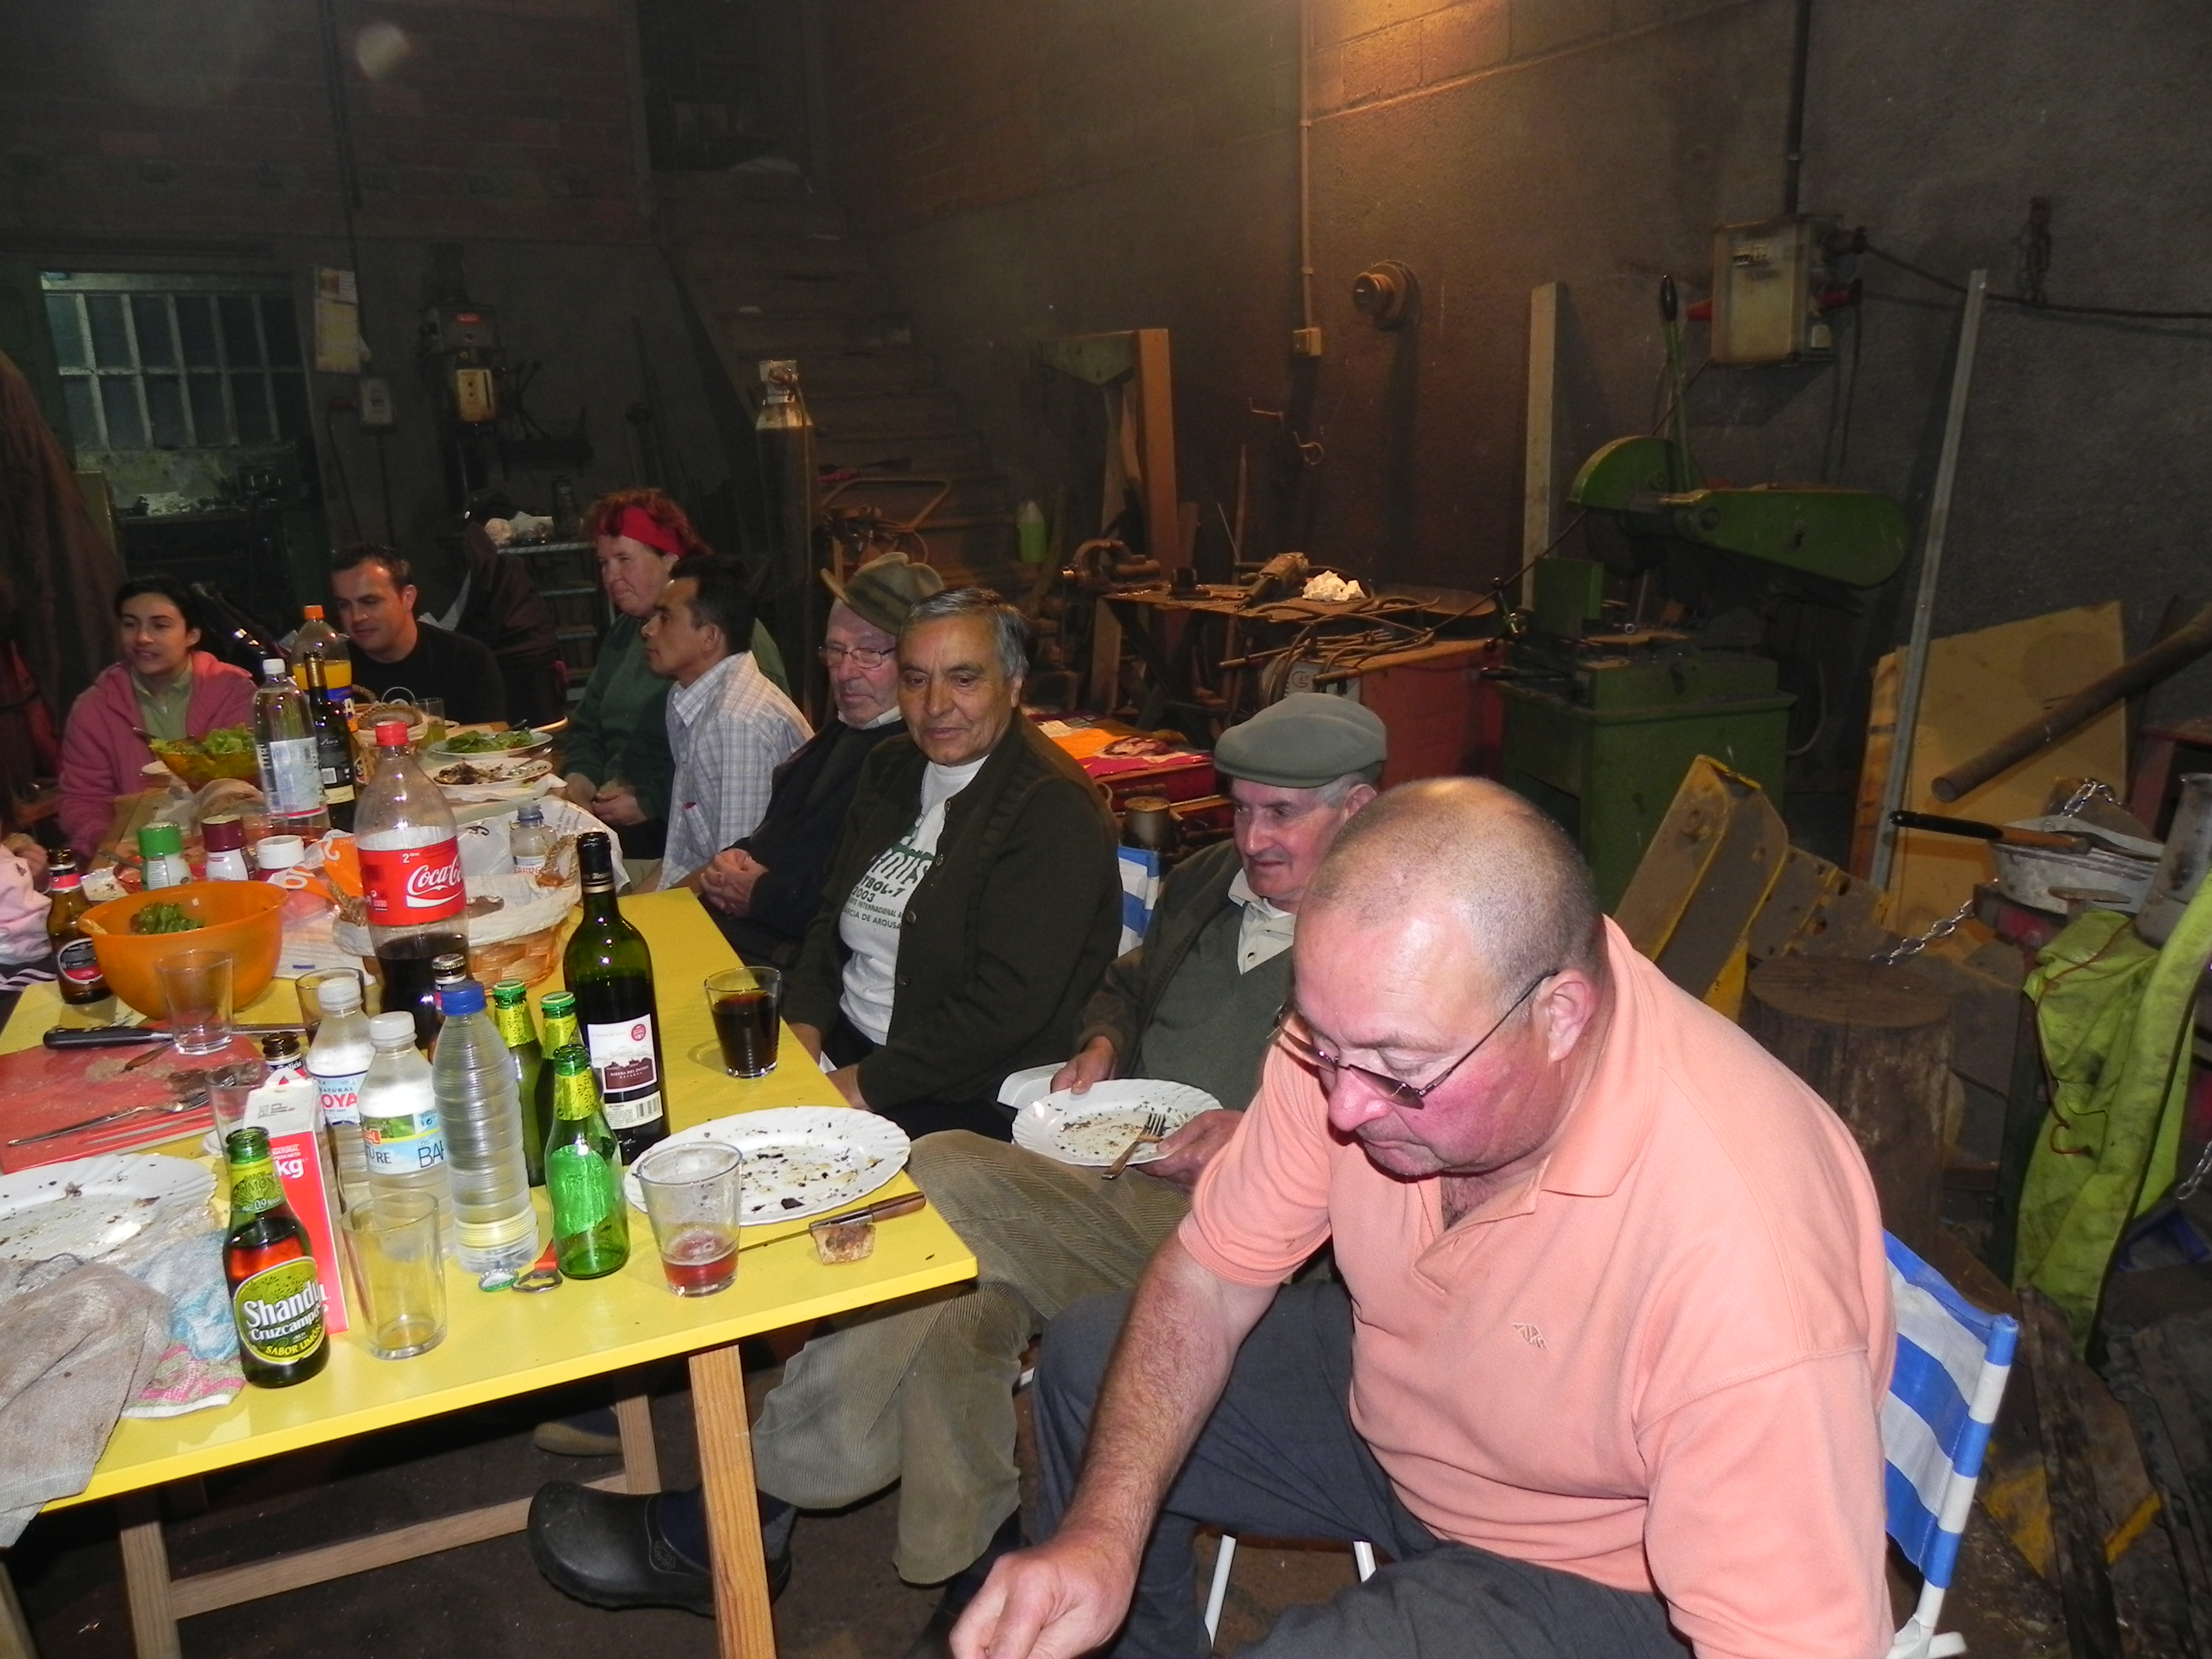
recreation, dish, meal, food, cuisine, event, ggl1